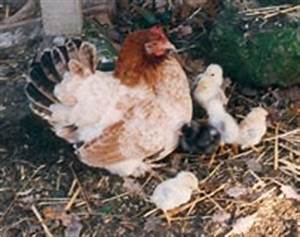
Label: gallina